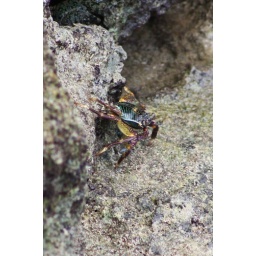
Colourful crabs scurried over the rock wall near our balcony at La Logon.